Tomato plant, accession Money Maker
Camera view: vertical (180 deg); turntable rotation: 30 degrees
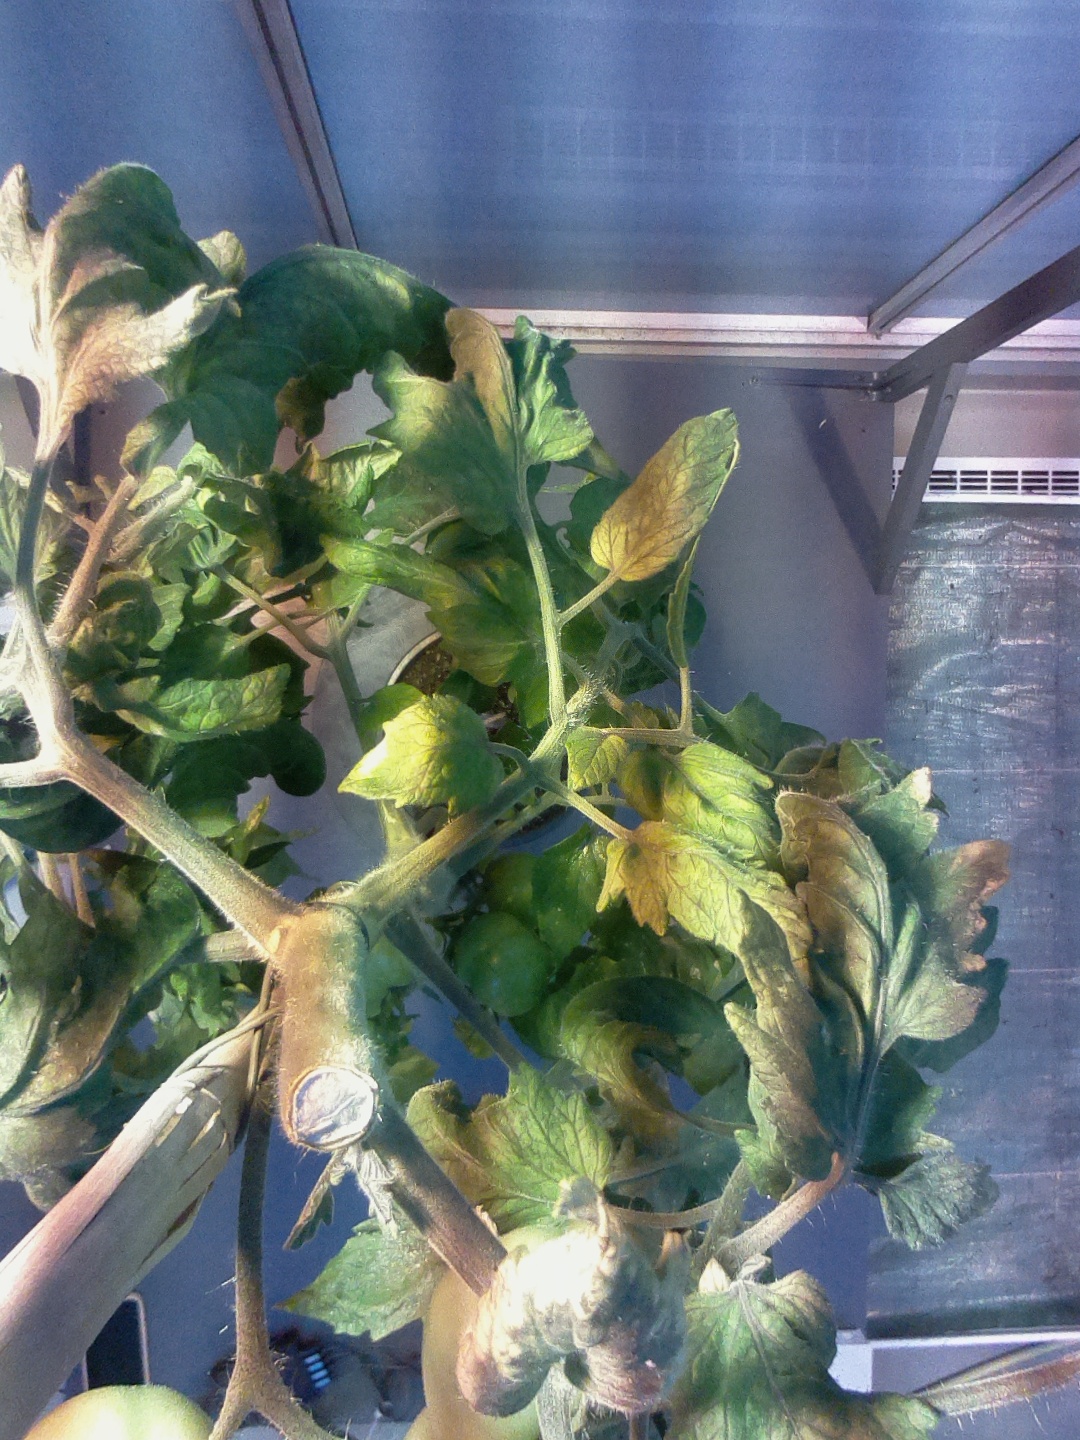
BBCH growth stage 78: 80% -90% of final fruit size